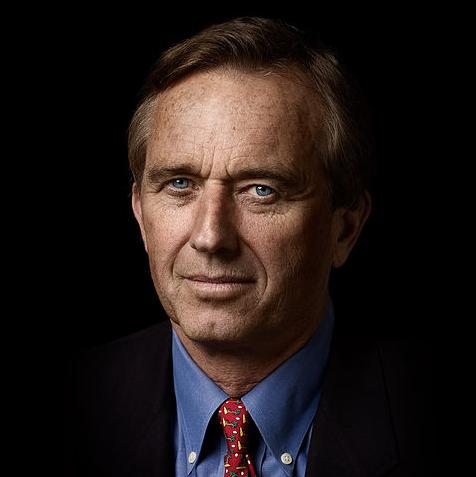
Age: 59